Verena Hanshaw

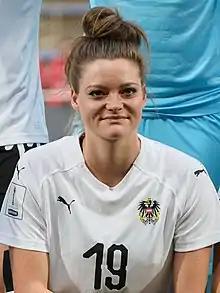
Verena Hanshaw in 2018

Verena Hanshaw (born 20 January 1994) is an Austrian professional footballer who plays as a defender for Women's Super League club West Ham United and the Austria national team. With over 100 appearances for her country, she is one of the most capped players in Austria's history.